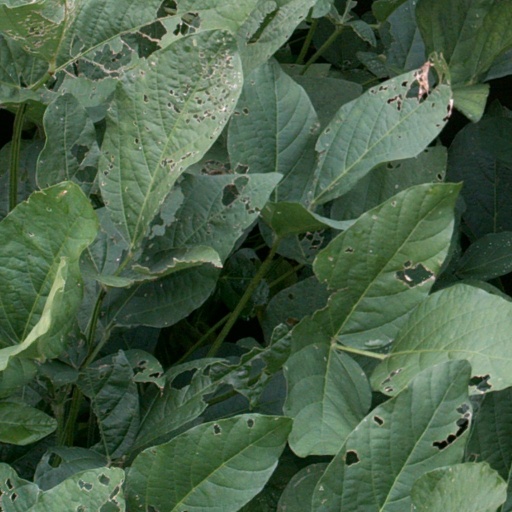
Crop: soybean